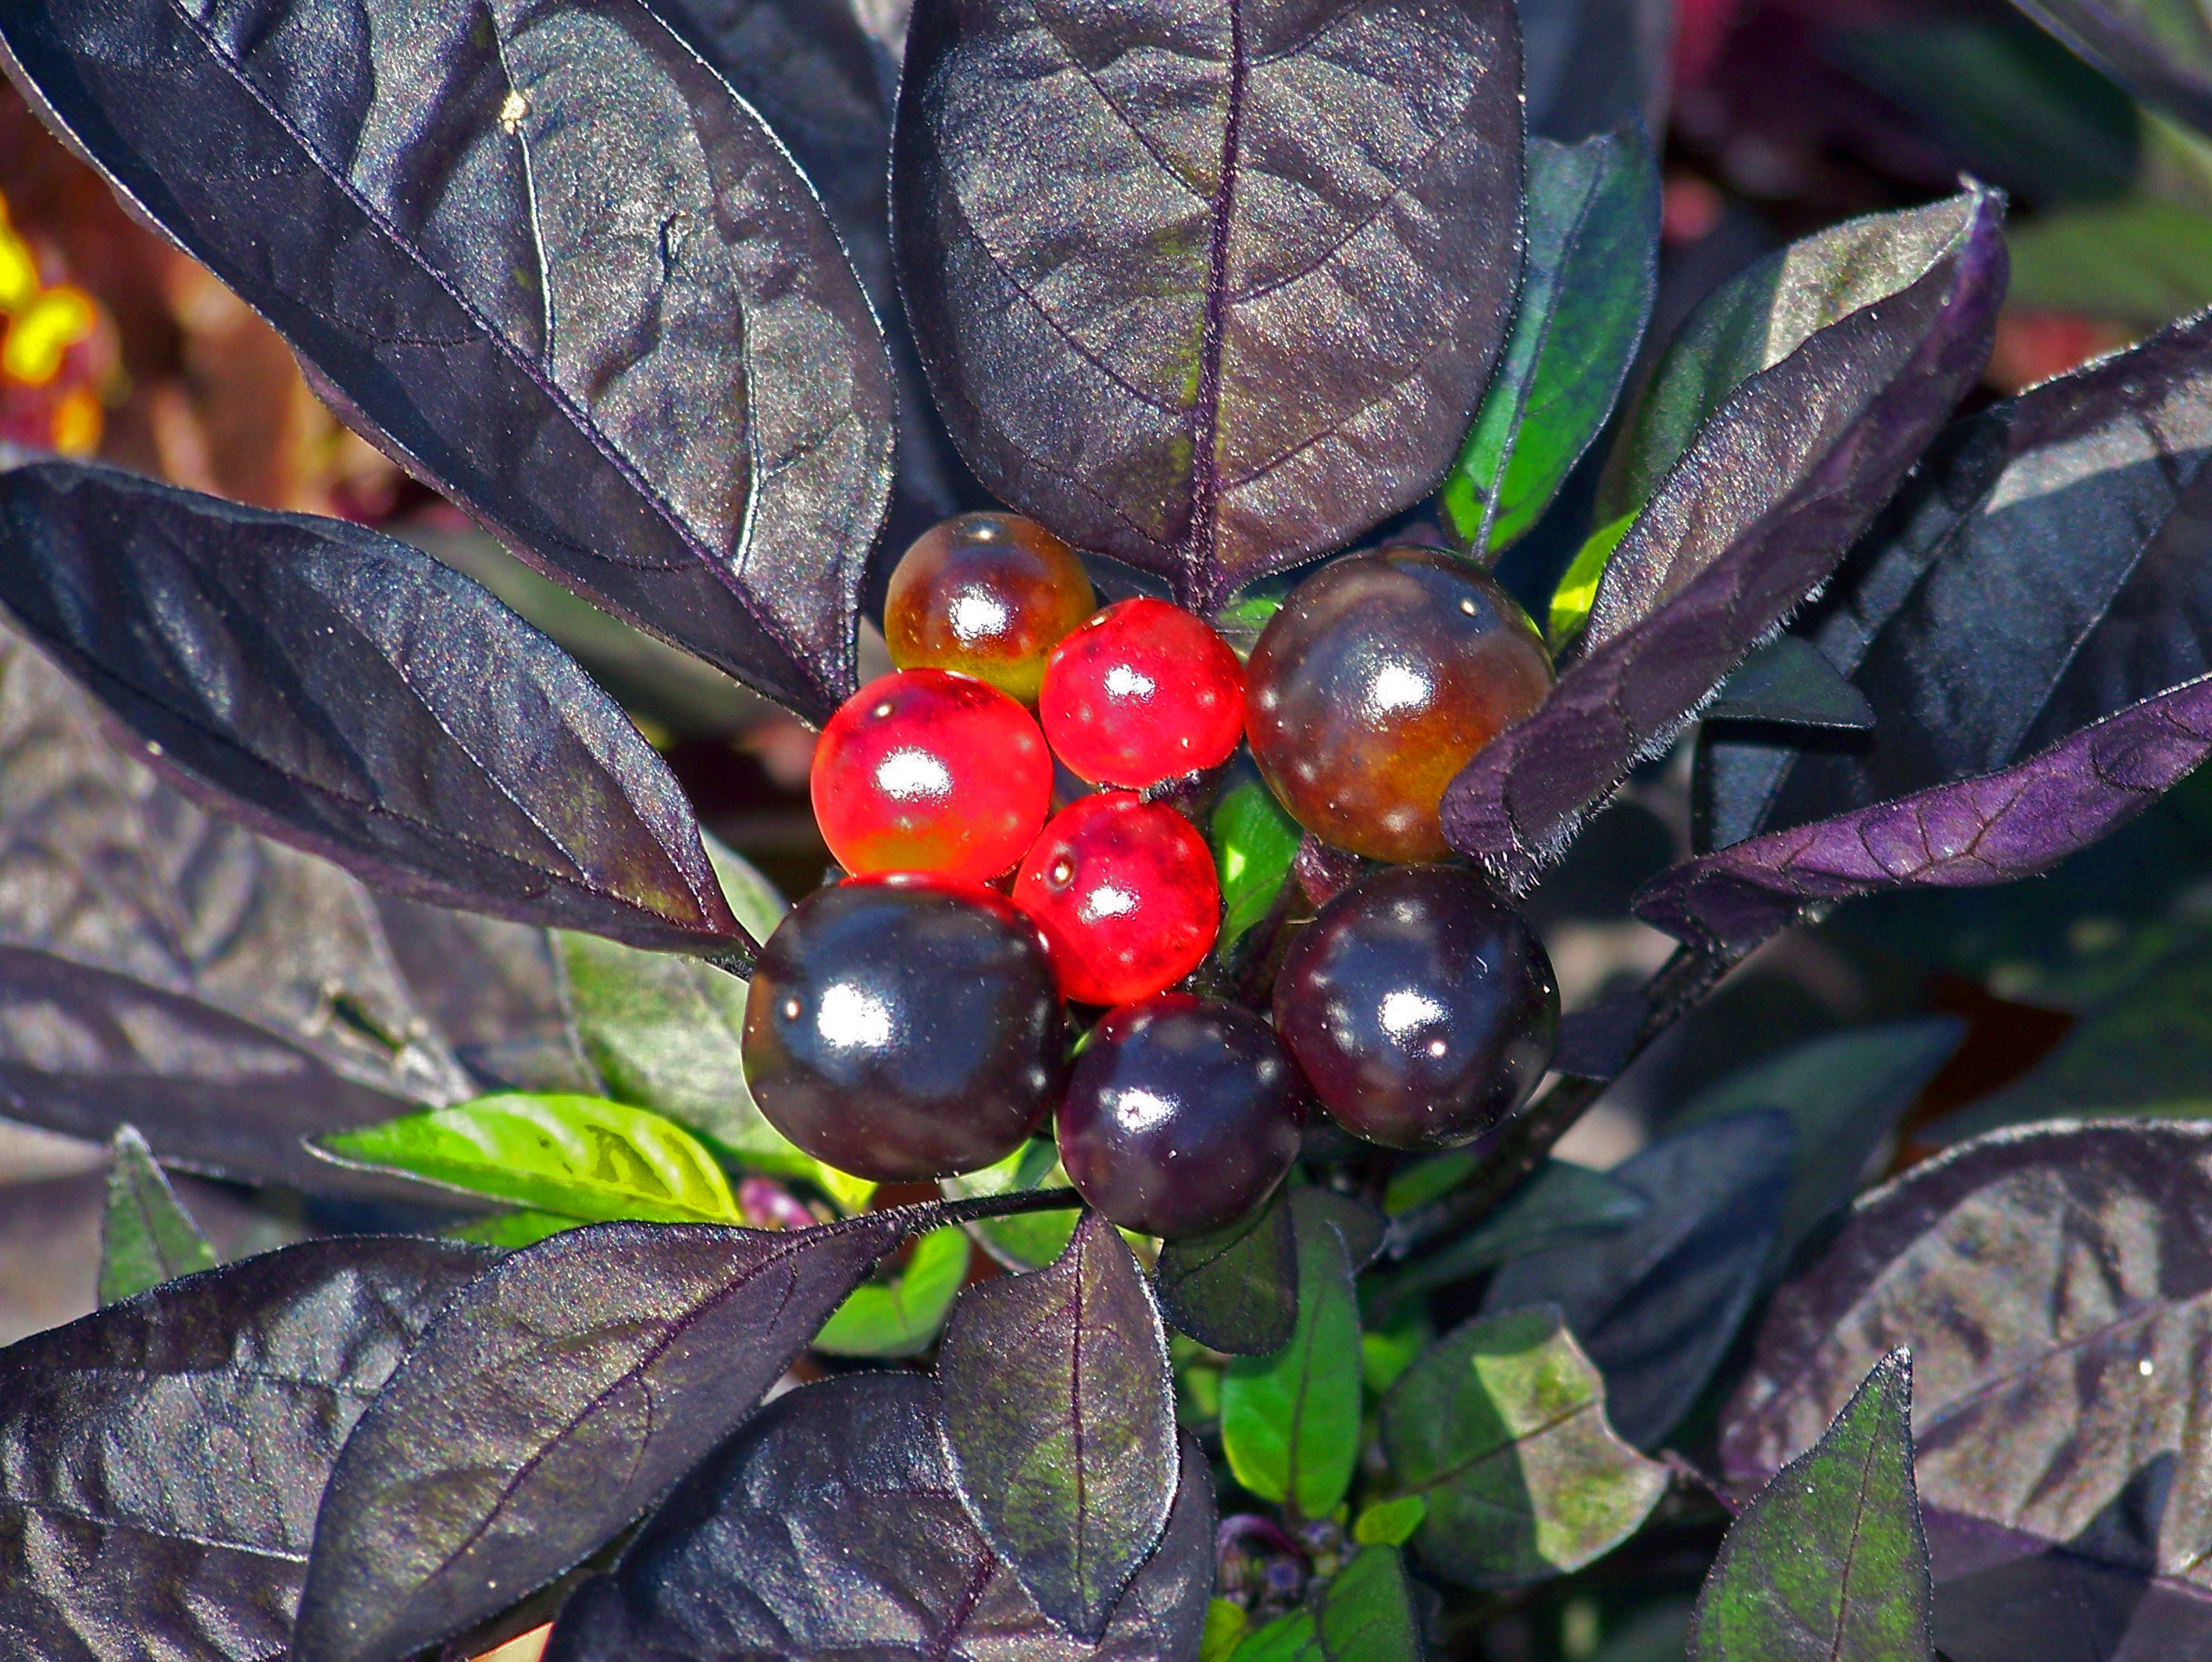
tree, nature, branch, blossom, plant, fruit, berry, leaf, flower, purple, food, red, produce, autumn, botany, flora, leaves, berries, shrub, macro photography, black pearl, flowering plant, capsicum annuum, land plant, capsicum annuum black pearl